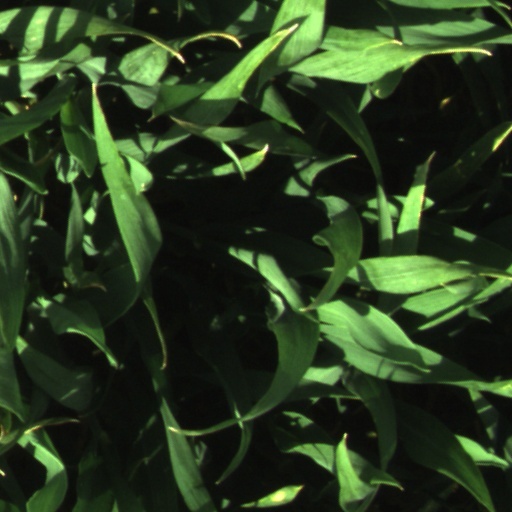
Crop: wheat